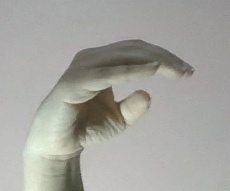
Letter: jeem